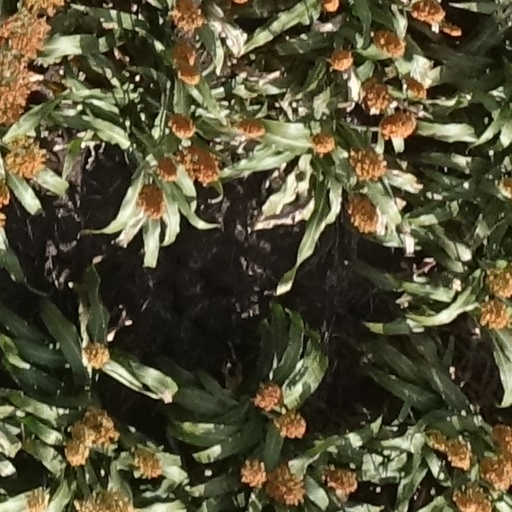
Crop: sorghum